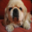
Label: dog